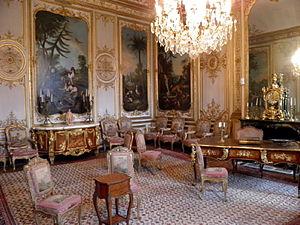
Chambre de Monsieur le Prince, grands appartements du château de Chantilly, Musée Condé, Chantilly.
Le musée Condé est un musée français localisé dans le château de Chantilly, situé à Chantilly, dans la région des Hauts-de-France, à 40 km au nord de Paris.